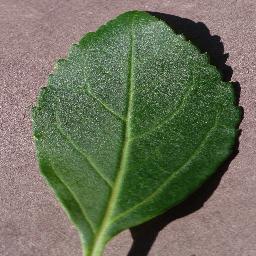
Label: Cherry___healthy